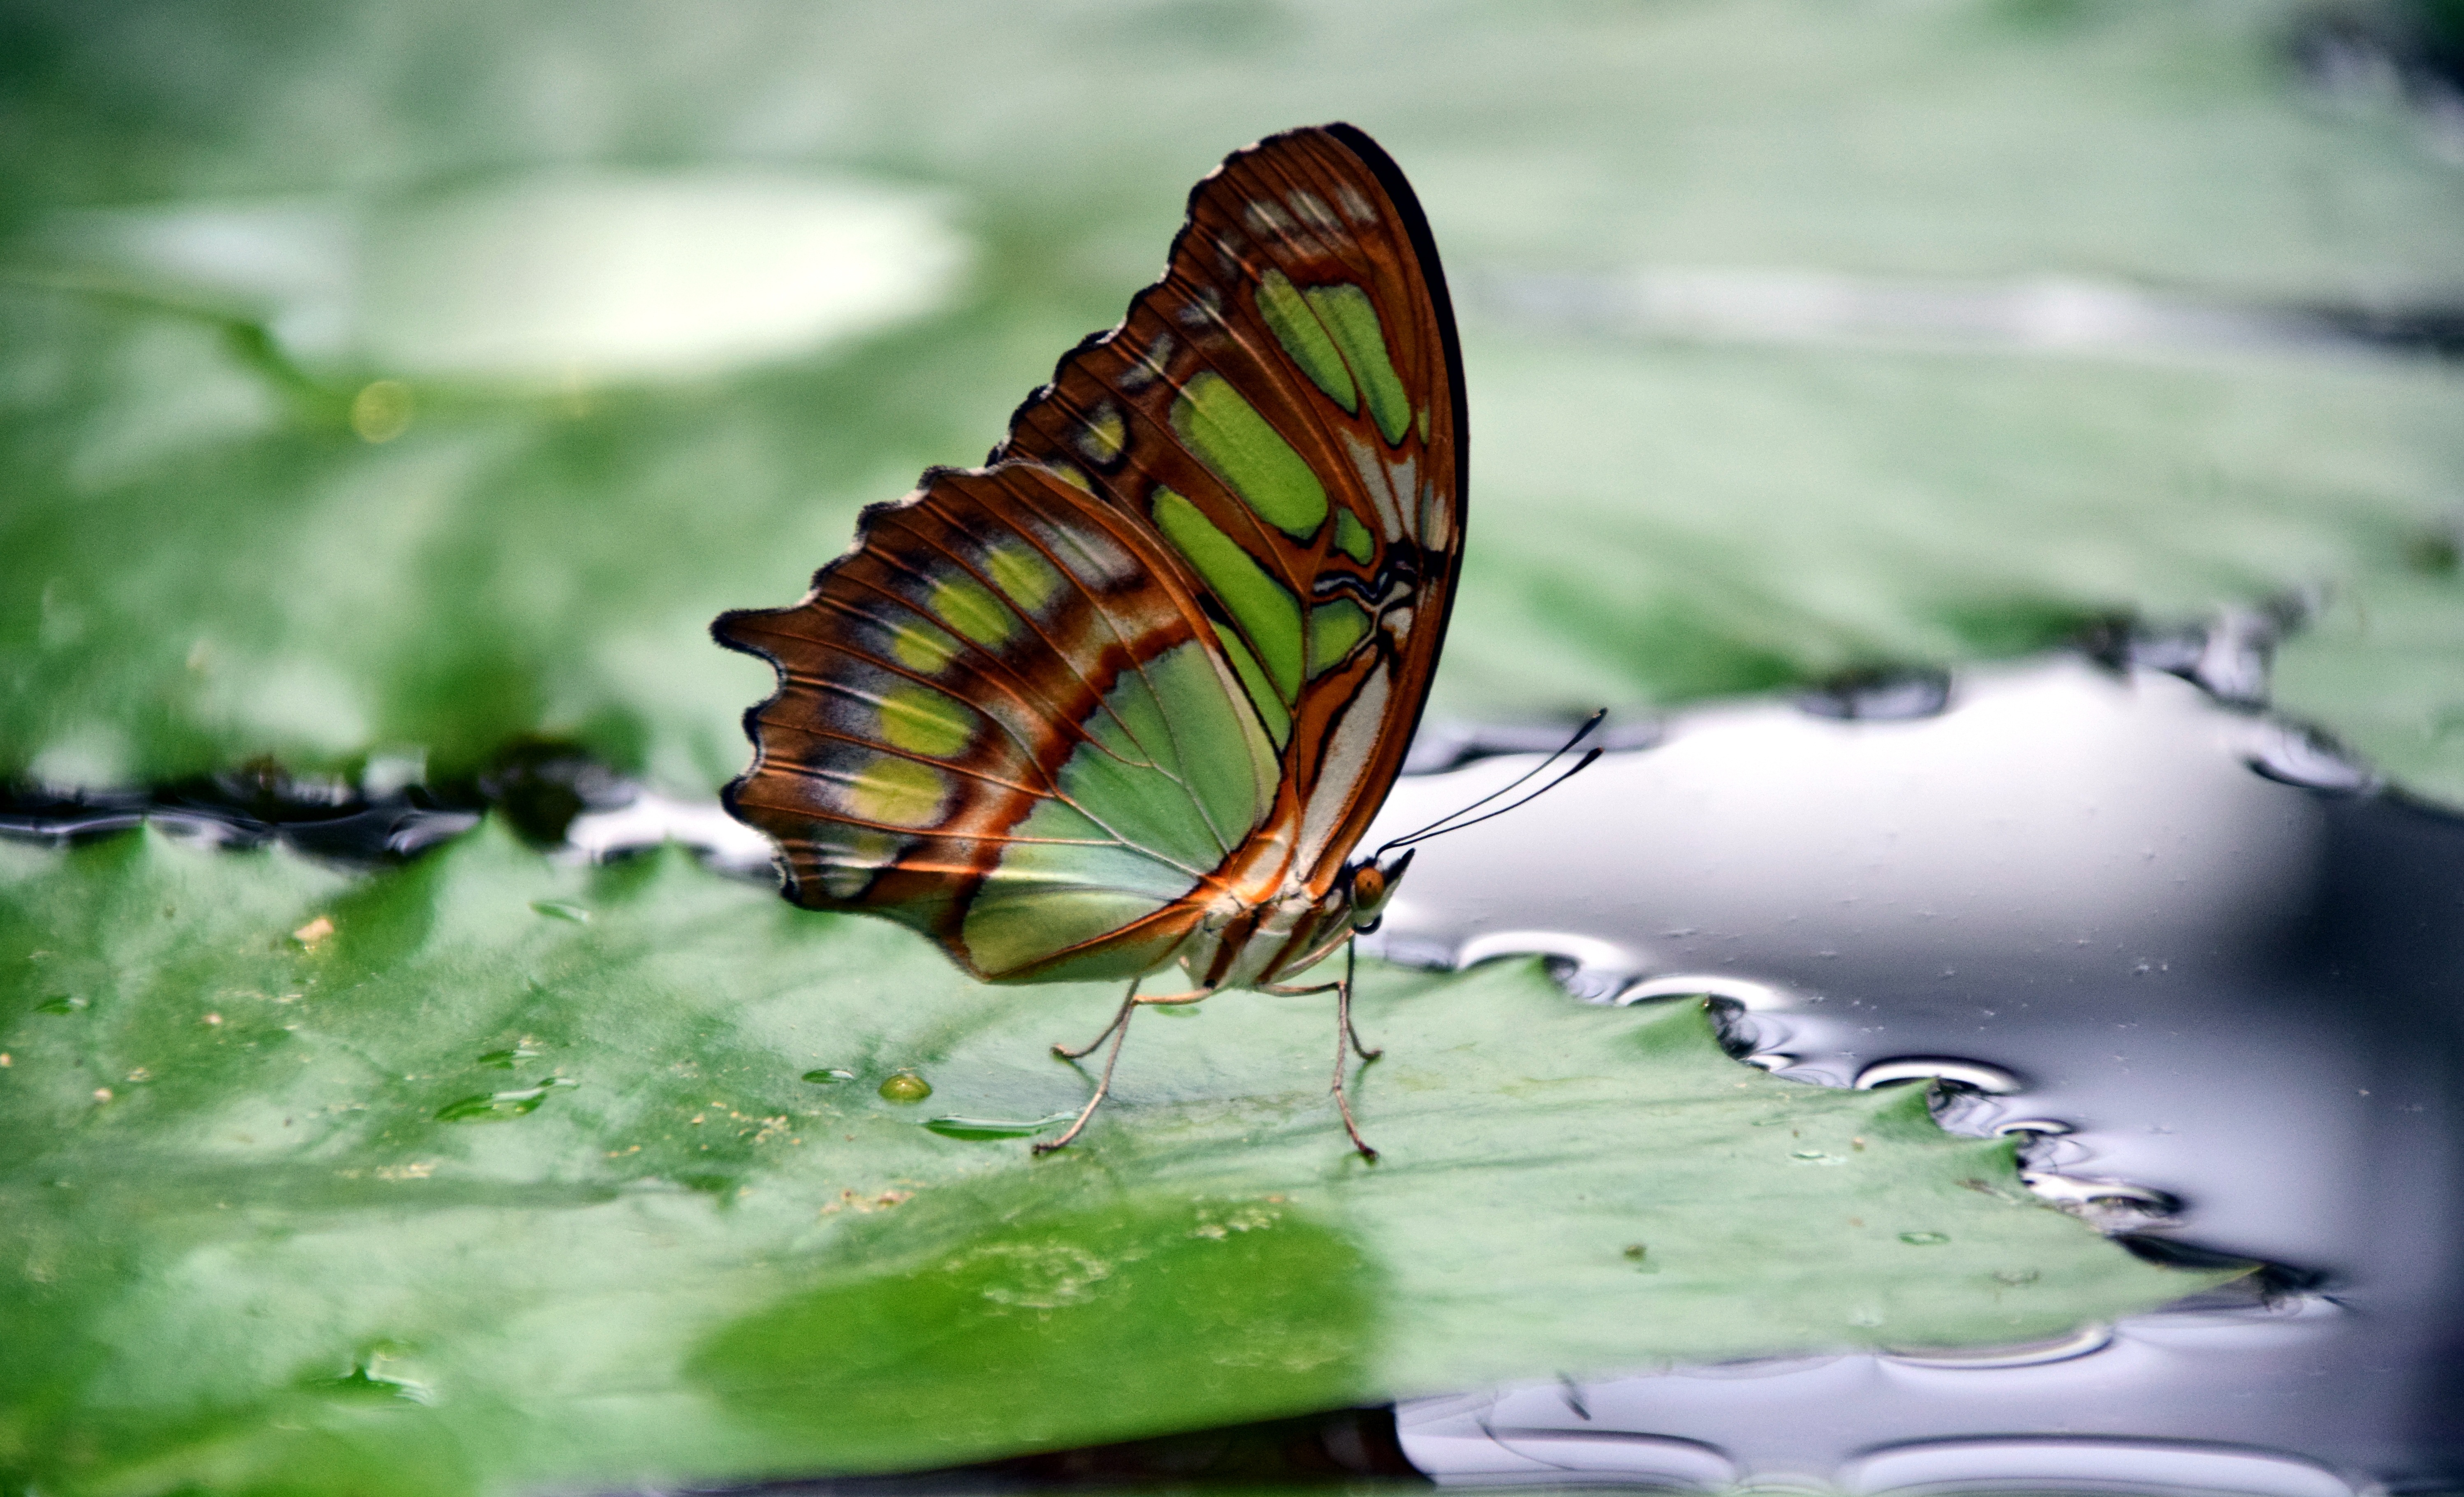
water, nature, wing, photography, leaf, flower, fly, pattern, green, color, insect, botany, butterfly, close, fauna, invertebrate, close up, points, filigree, malachite, macro photography, arthropod, butterfly wings, pollinator, camouflage paint, moths and butterflies, lycaenid, spirotea steles